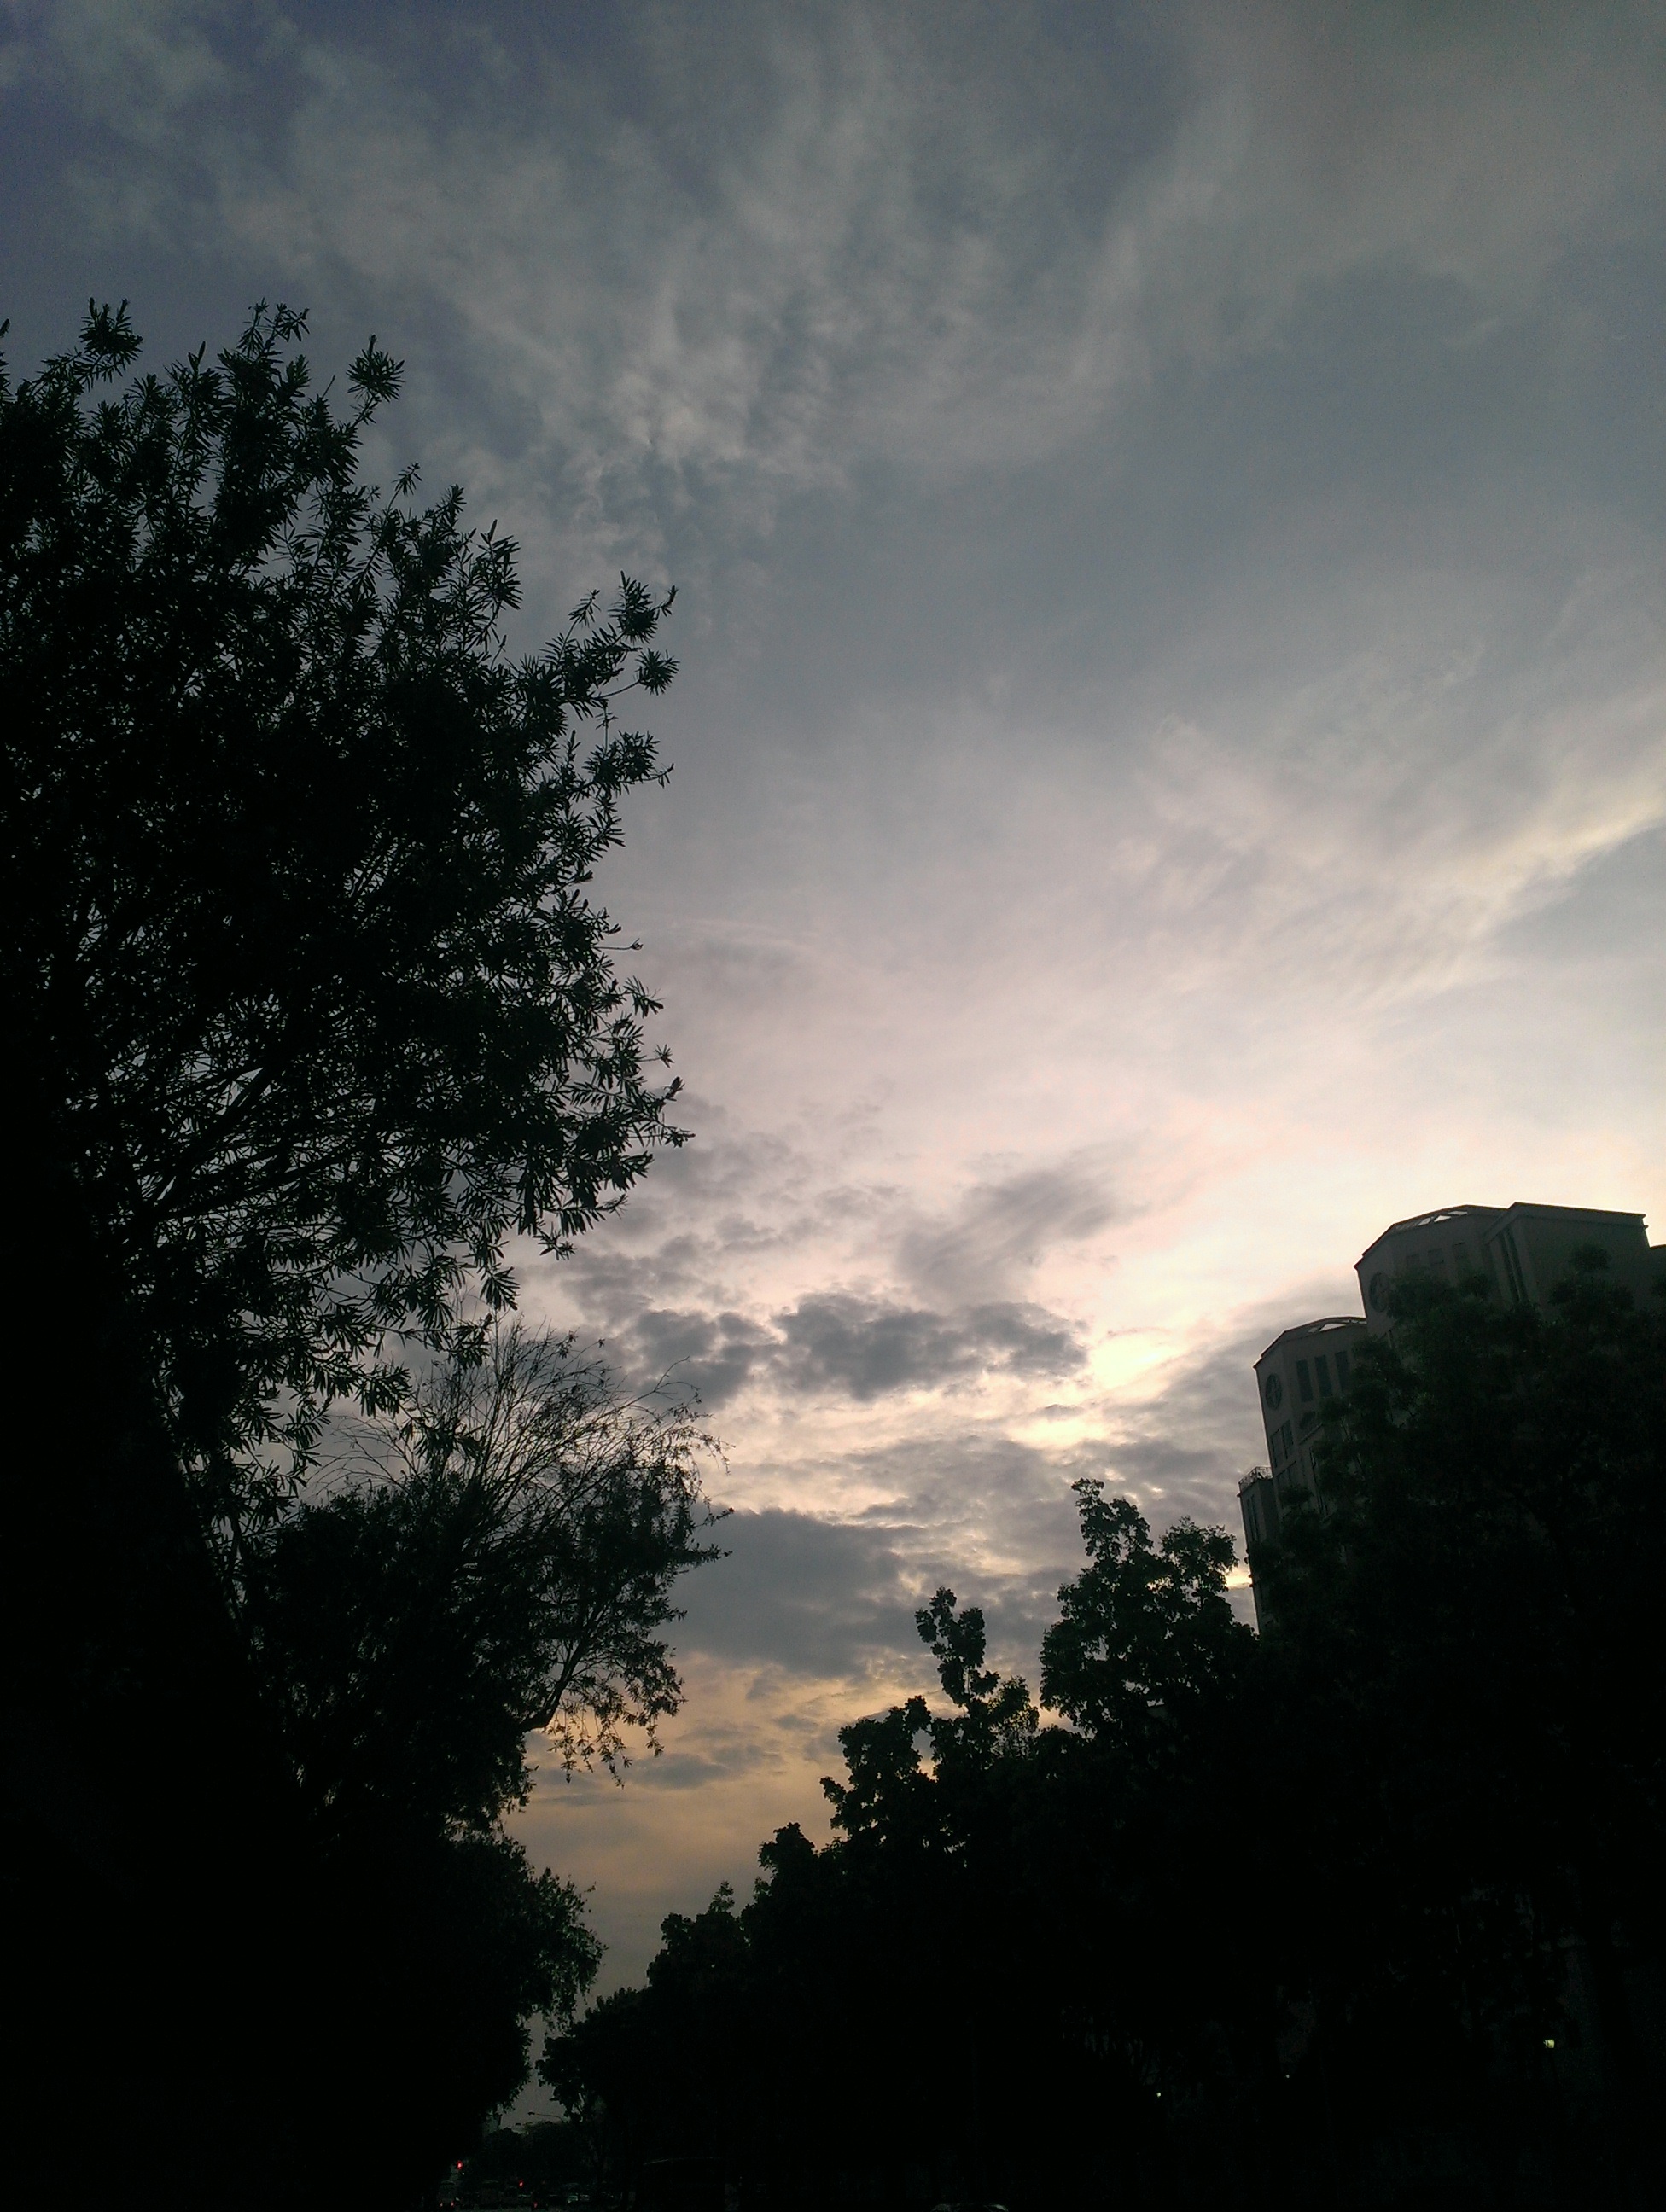
tree, nature, light, cloud, sky, sun, sunset, sunlight, morning, dawn, atmosphere, dusk, evening, weather, darkness, meteorological phenomenon, atmospheric phenomenon